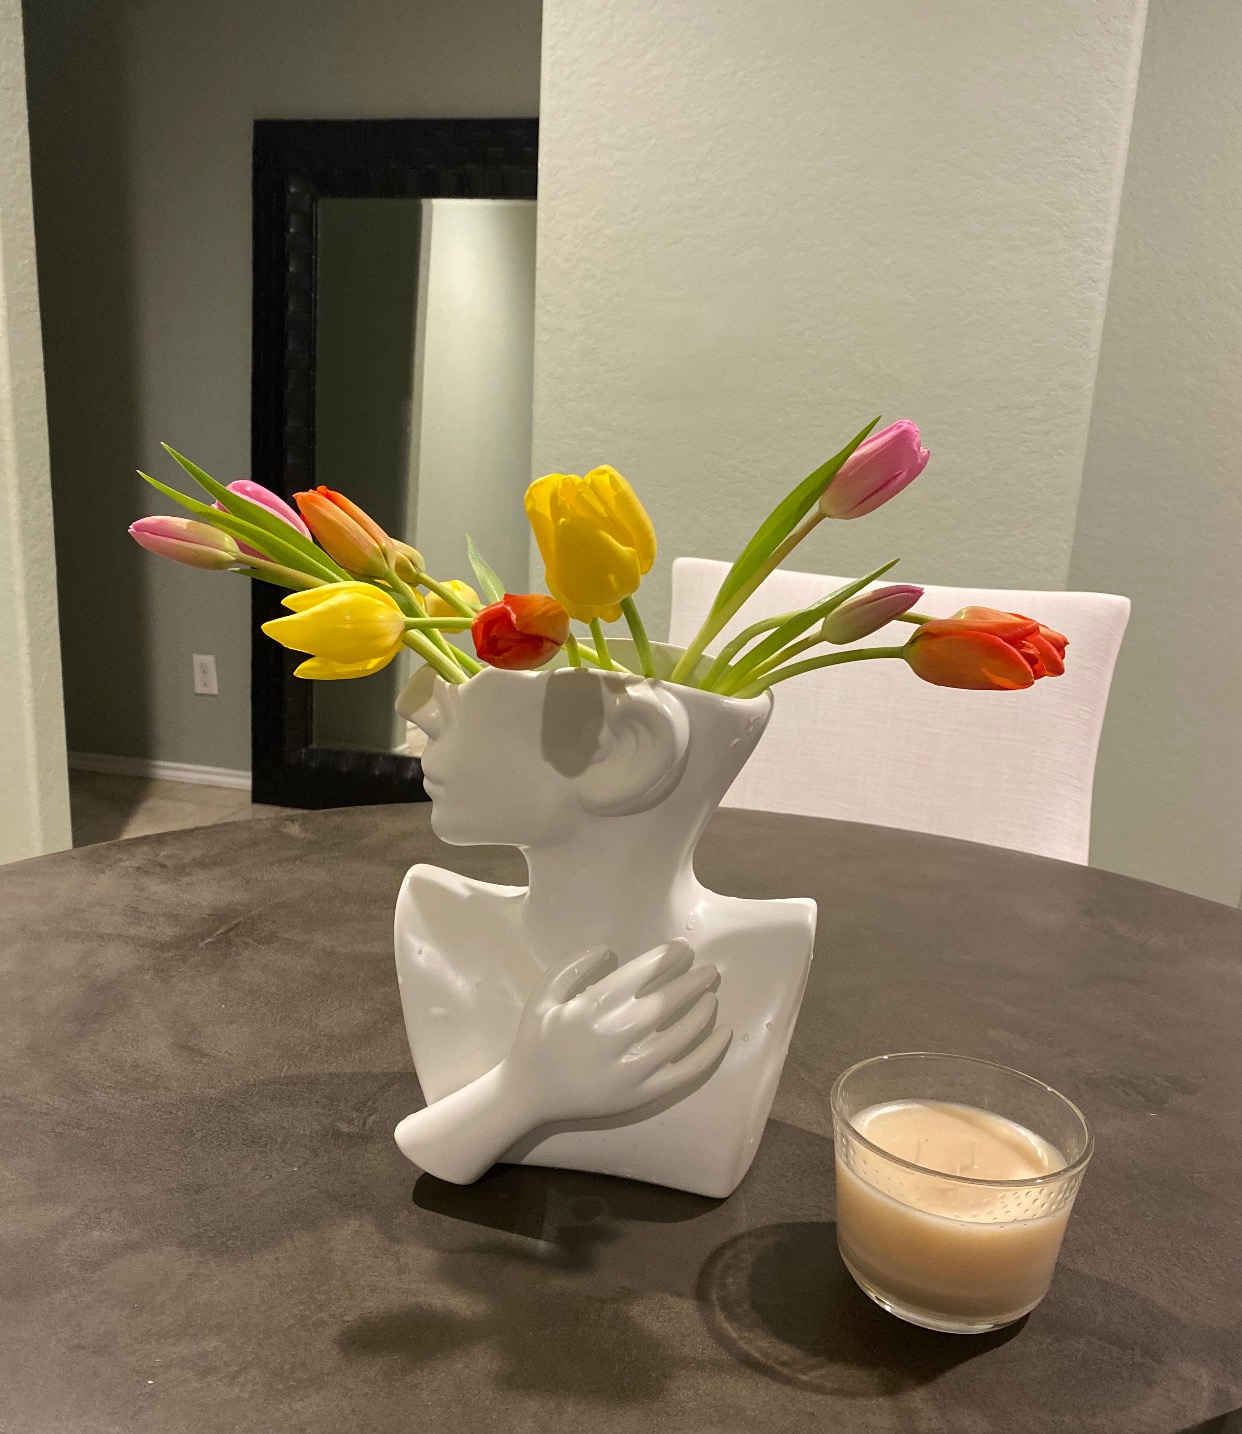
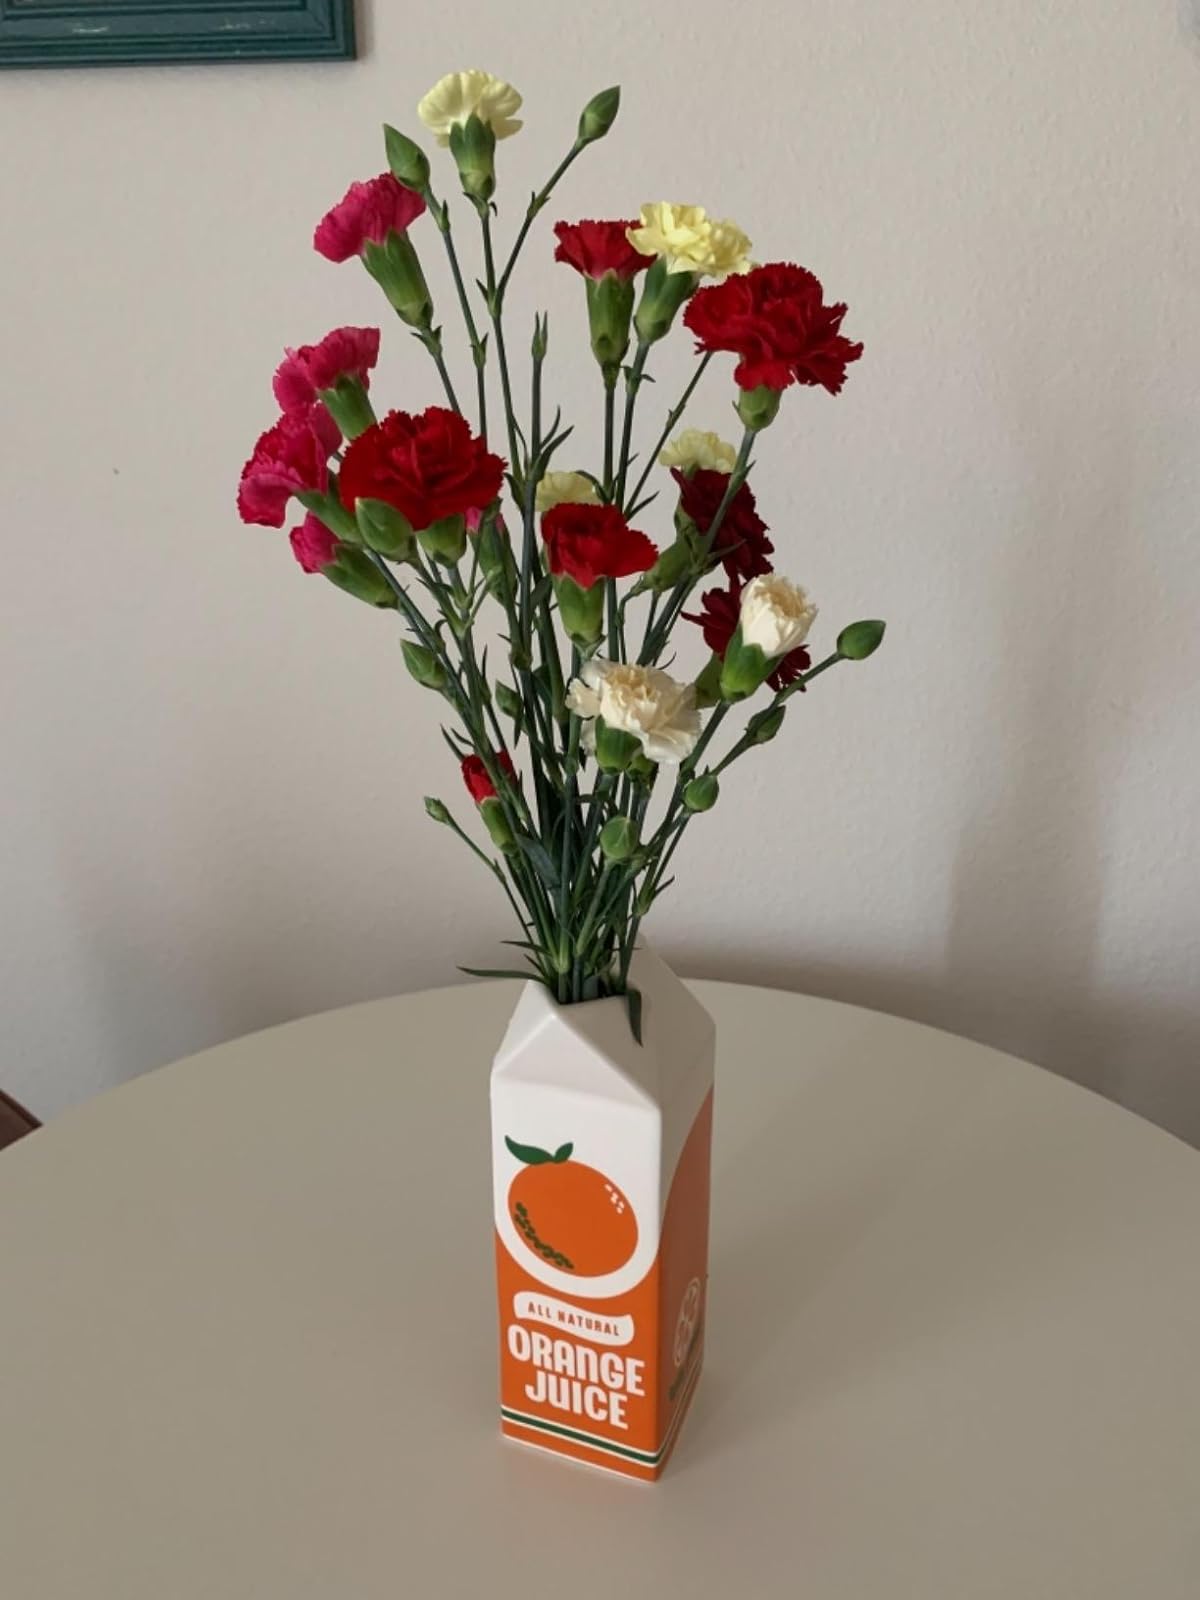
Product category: vase
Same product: no